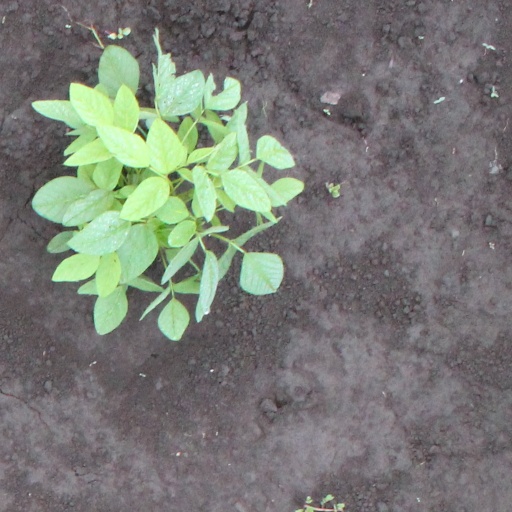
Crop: soybean